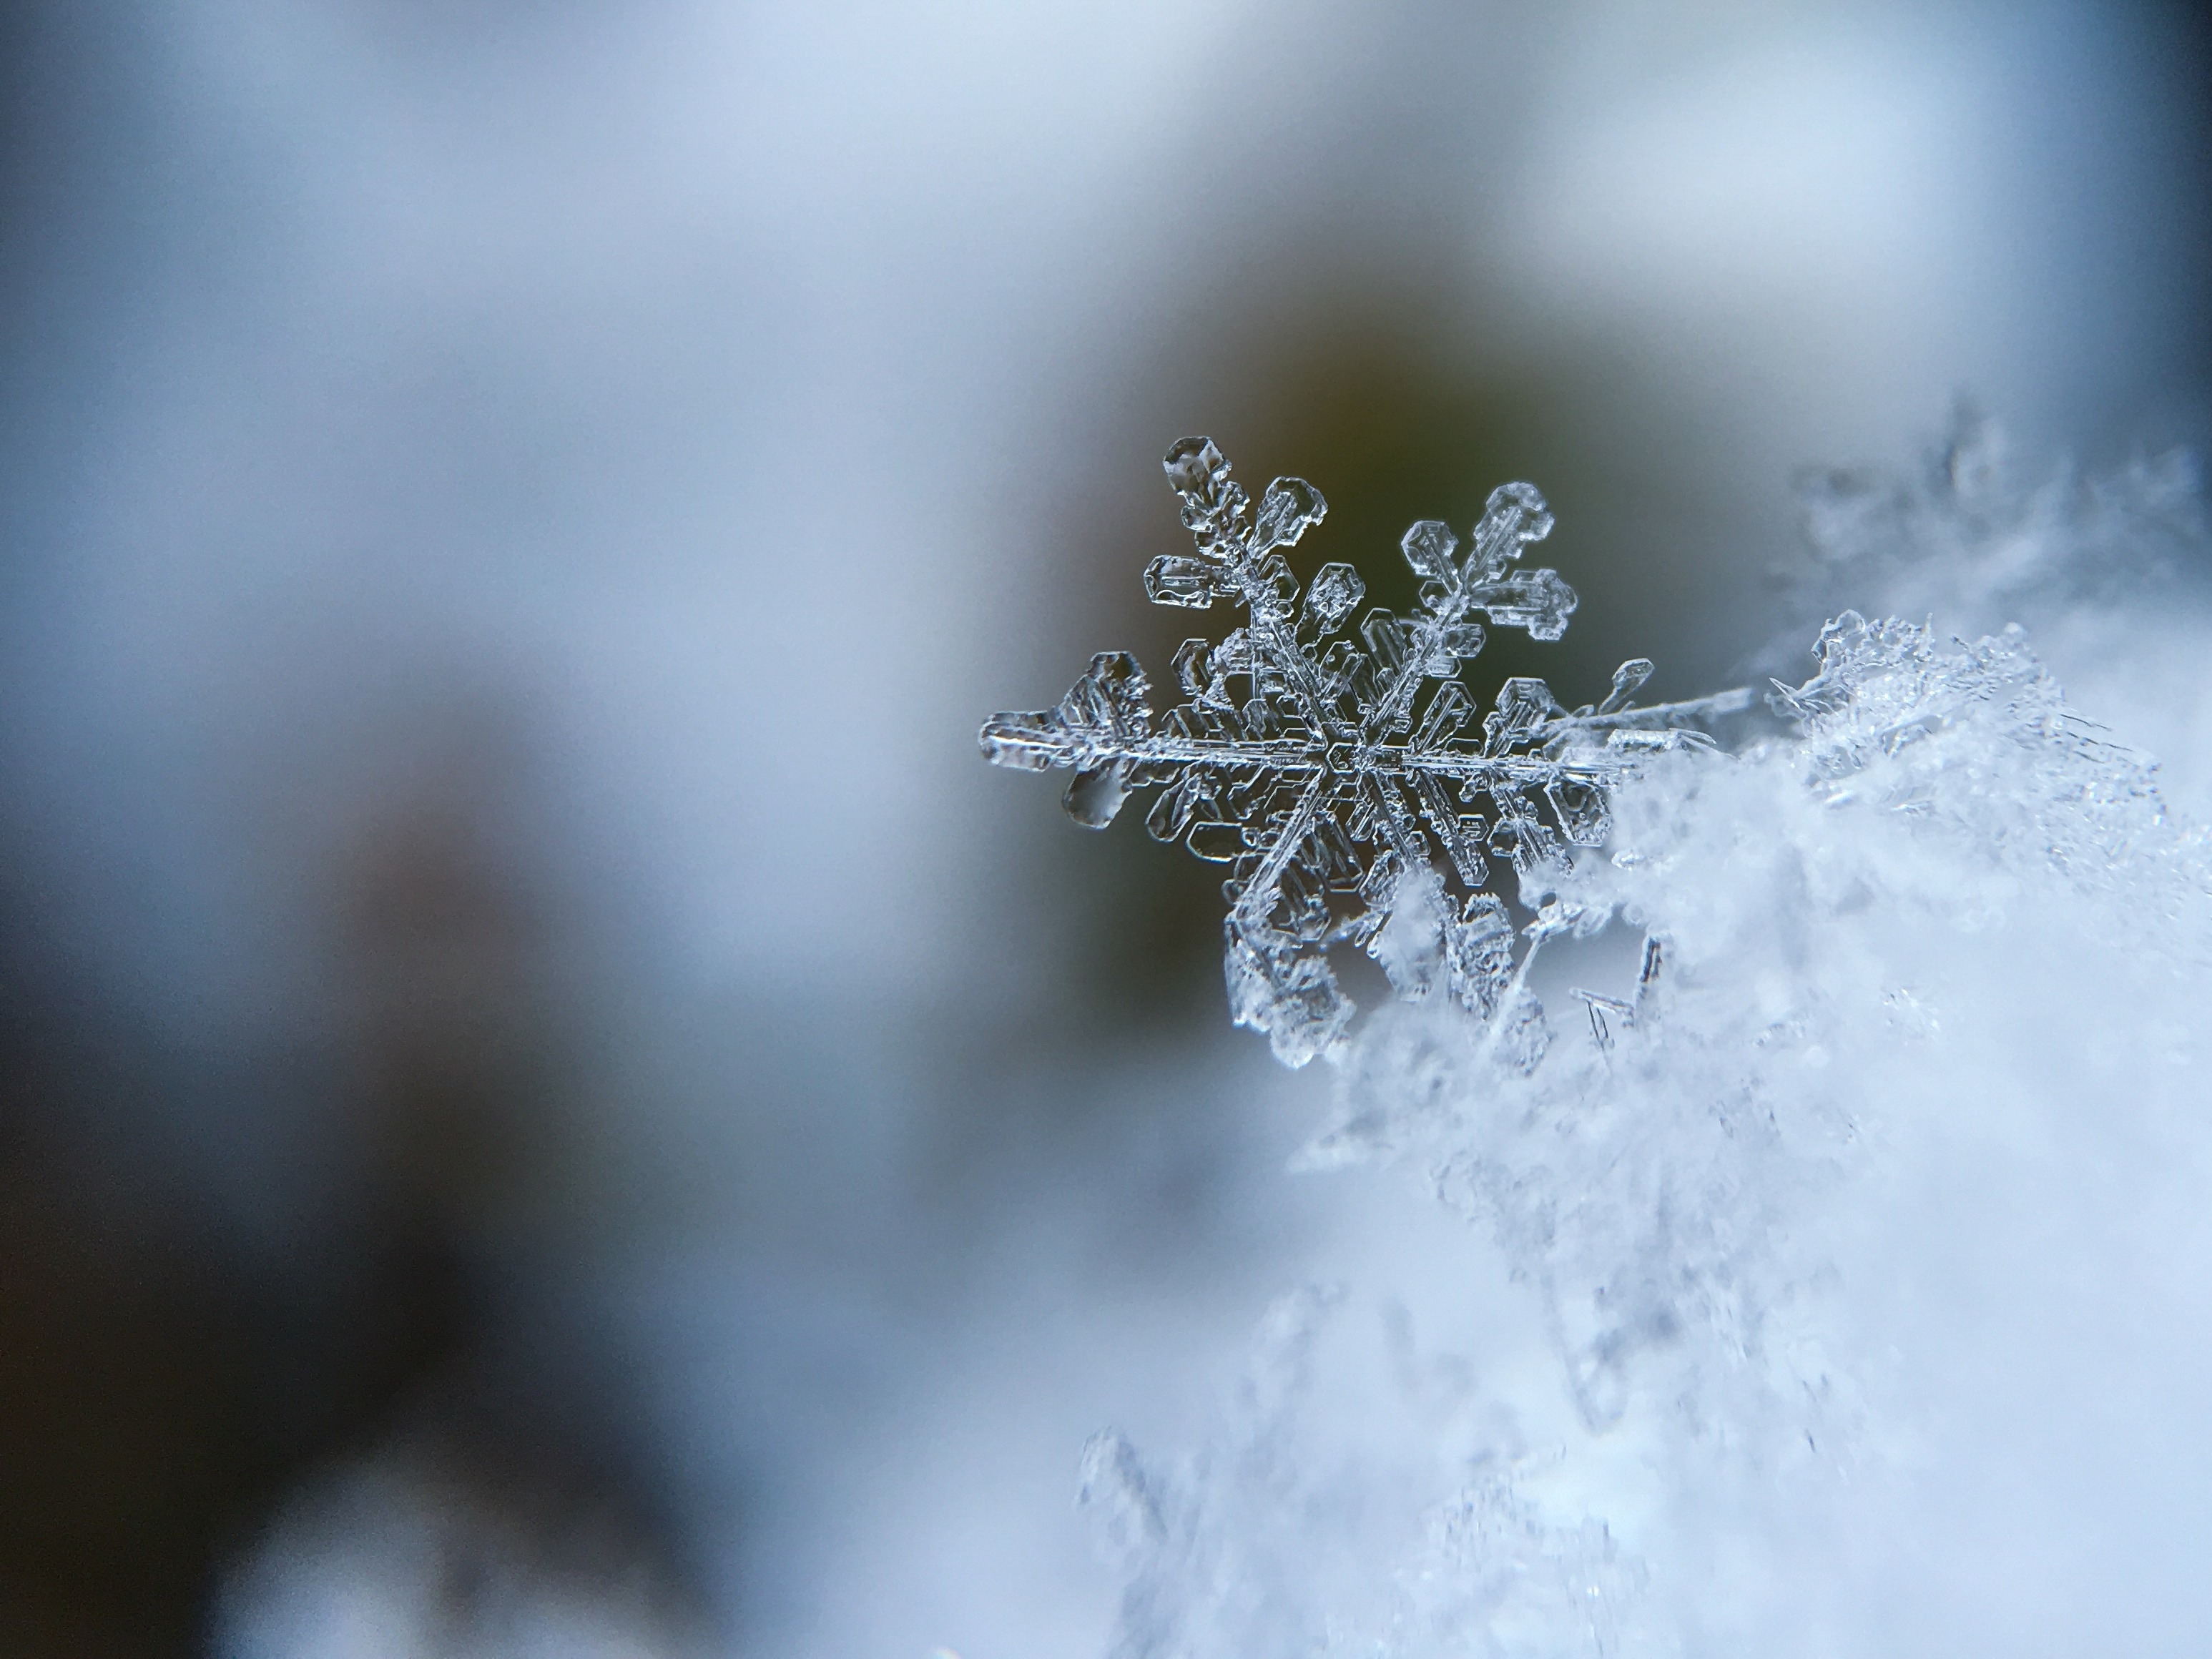
tree, nature, branch, snow, cold, winter, sunlight, leaf, flower, frost, ice, macro, weather, frozen, christmas, season, flake, snowflake, close up, tiny, crystal, shape, fragile, freezing, macro photography, snow crystal